Roe v. Wade

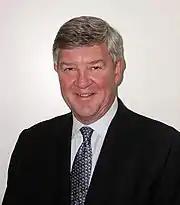
George Frampton, law clerk to Justice Harry Blackmun during the 1971–72 term

Blackmun continued to work on his opinions in both cases over the summer recess, even though there was no guarantee that he would be assigned to write them again. Over the recess, he spent a week researching the history of abortion at the Mayo Clinic in Minnesota, where he had worked in the 1950s. He talked daily on the phone with George Frampton, his 28-year-old law clerk who stayed behind in Washington, D.C. Frampton researched the history of abortion using a book authored by Lawrence Lader, the founding chairman of what is now called NARAL Pro-Choice America. Blackmun's papers made available since his death contain at least seven citations for Lader's 1966 book, "Abortion". Chapter 16 of his book, "A Blueprint for Changing U.S. Abortion Laws" predicted that if abortion were to be legalized, "the possibility of community opposition is slight". Lader also predicted that "If such a theoretical case was carried to a high court, perhaps even the U.S. Supreme Court, and the judges confirmed a broad interpretation of the meaning of a threat to life, undoubtedly a landmark in abortion decisions would be reached."